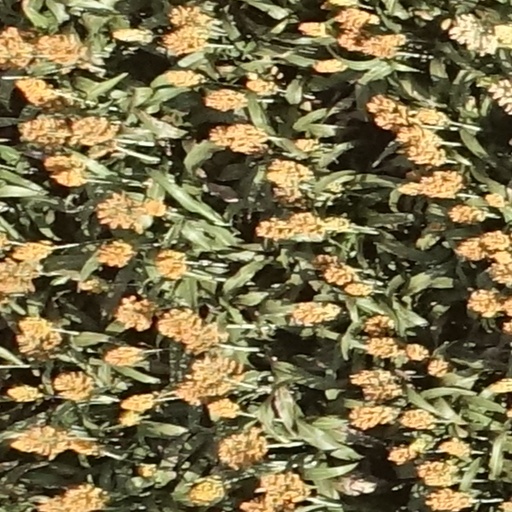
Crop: sorghum